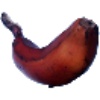
Label: Banana Red 1